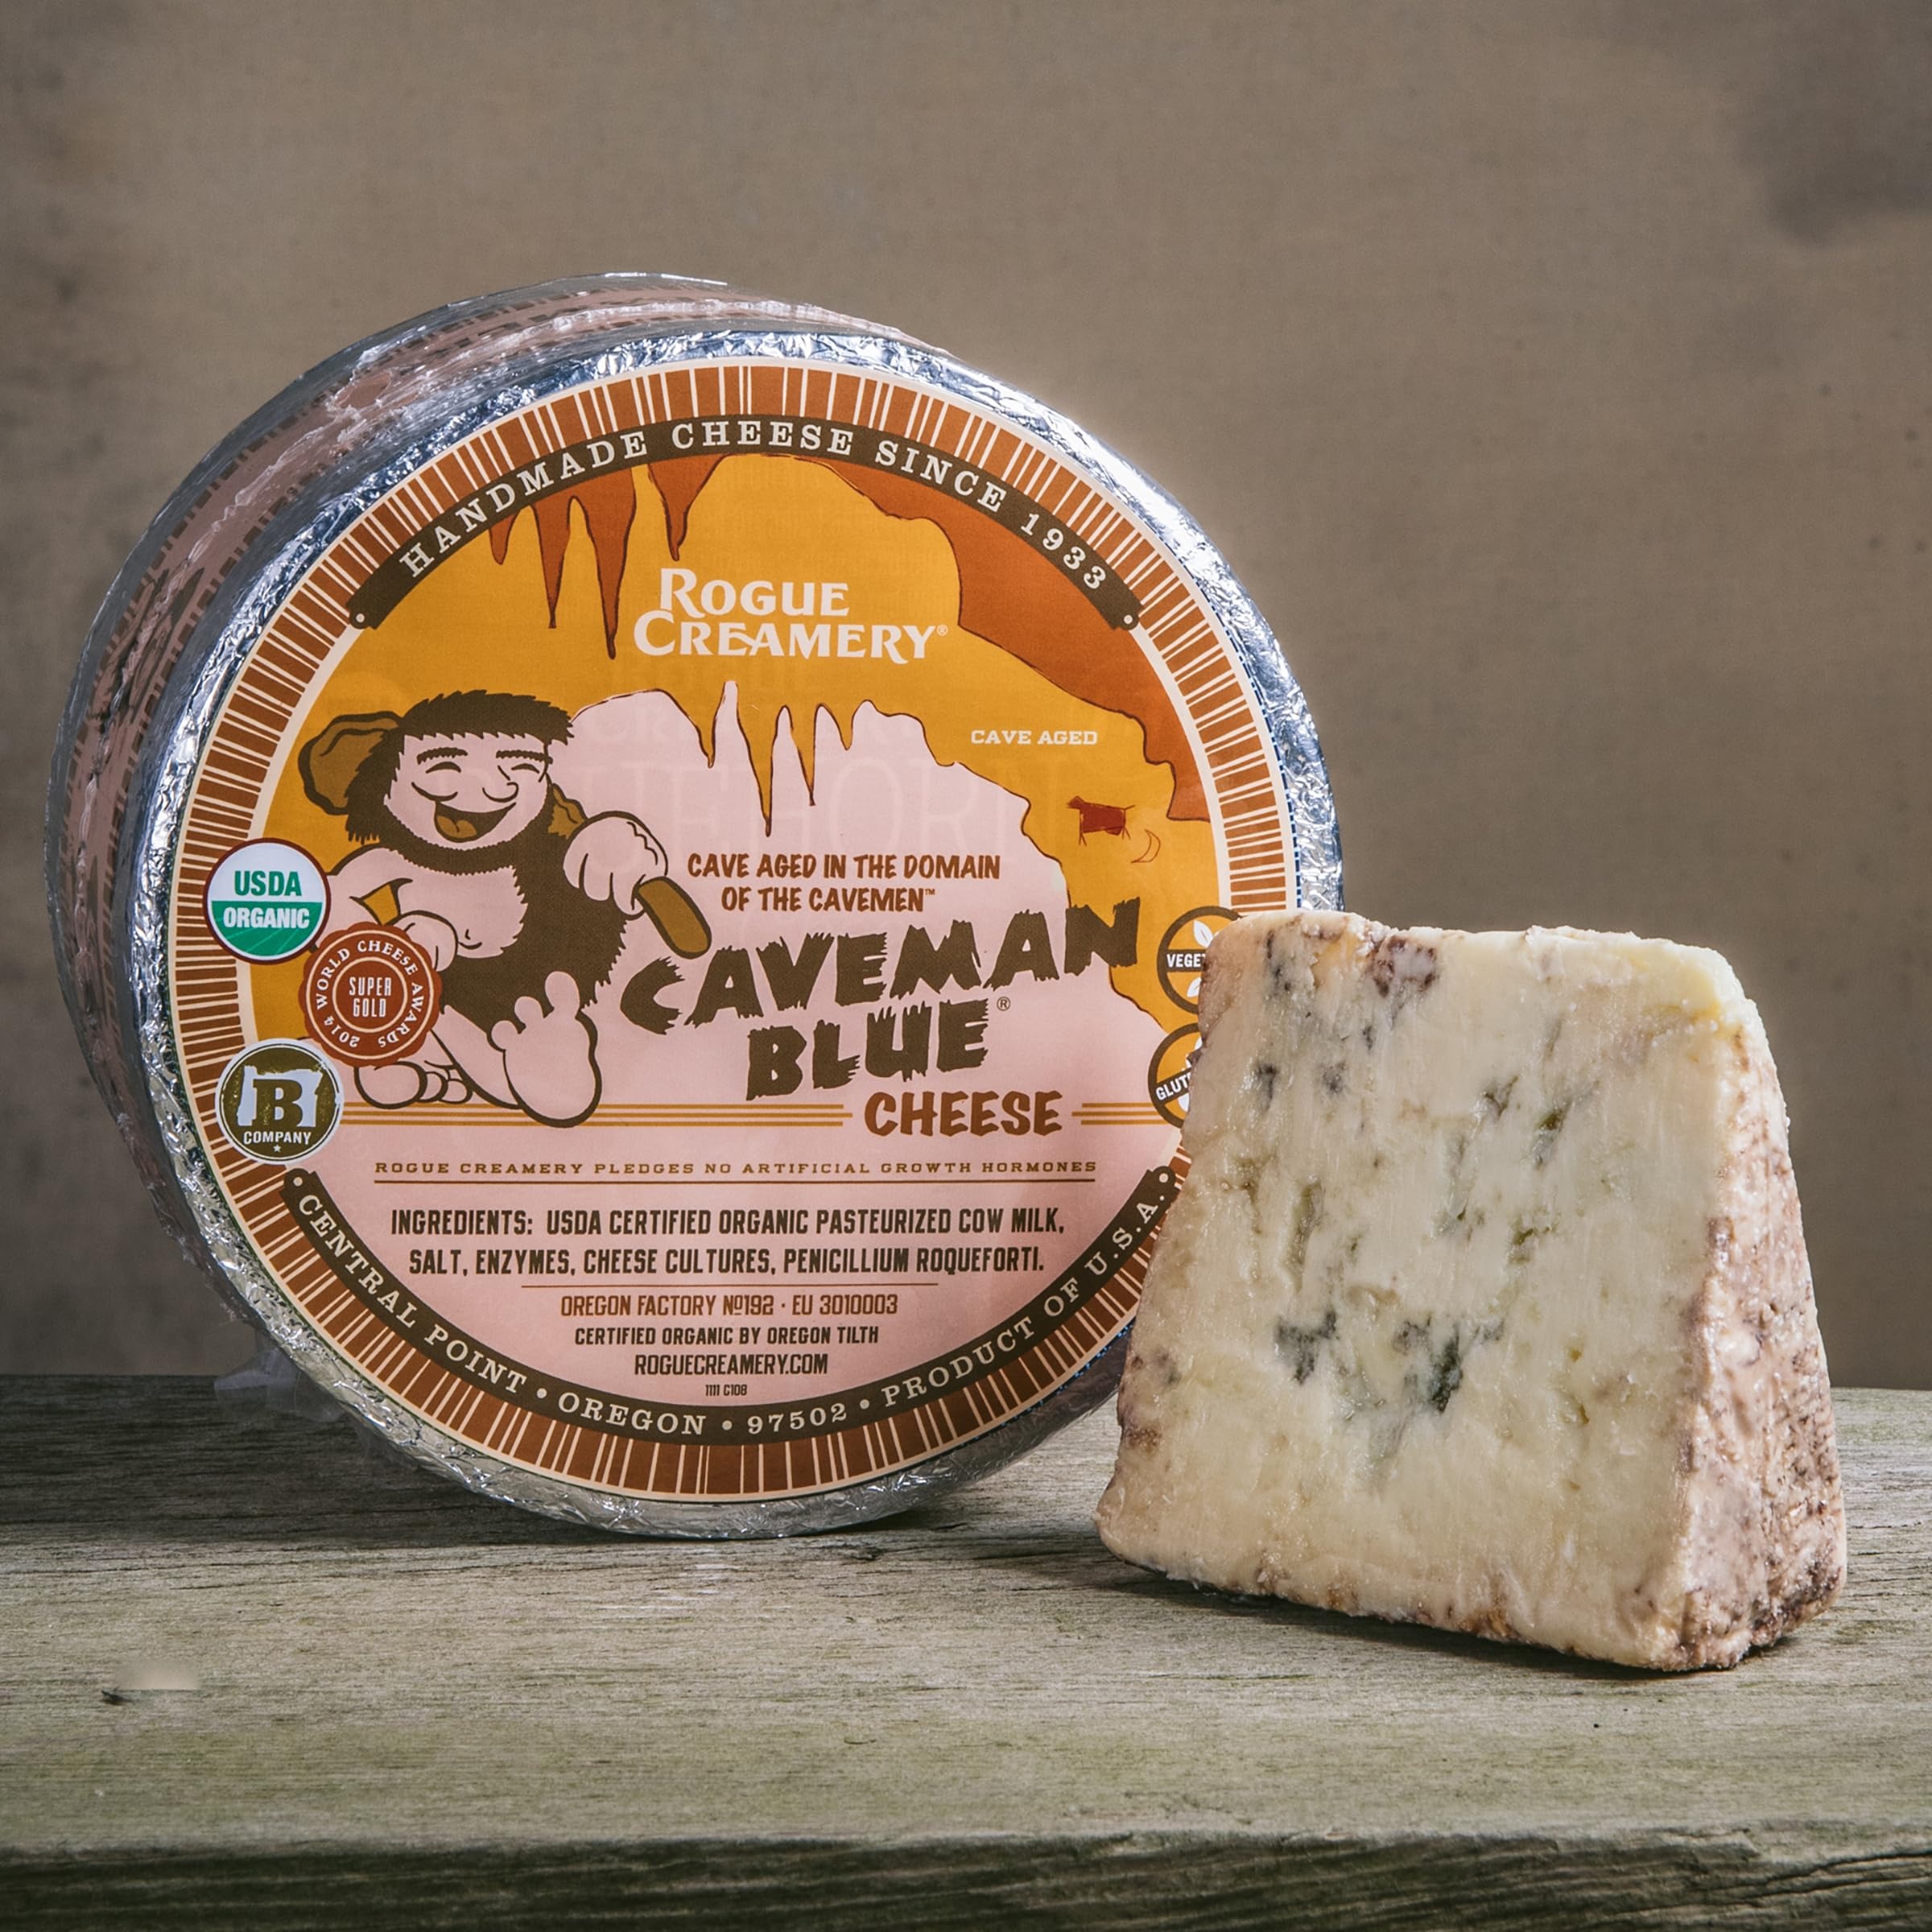
Item Name: igourmet Organic Caveman Blue Cheese by Rogue Creamery (7.5 ounce) - Pack of 3
Bullet Point 1: Ships expedited in an insulated package to ensure freshness
Bullet Point 2: Made in Oregon
Bullet Point 3: A fruity, pasteurized blue cheese with slight vanilla tones
Bullet Point 4: Crumble on top of your burger or filet mignon
Bullet Point 5: Add to any recipe that calls for a fabulous blue cheese!
Product Description: Organic Caveman Blue is a fruity, pasteurized blue with slight vanilla tones and a texture full of butter and calcium lactate crystals. On the finish, Caveman has nuances of bacon, grass, and hay. Caveman is lower in moisture with a fudge-y texture, making it perfect for crumbling. It is aged about a year and has a natural rind. The brand Caveman Blue was used by the Rogue Gold Cheese Co. from the '40s until the late '90s. The tag line was "aged in the domain of the cavemen." Rogue Creamery actually built an entirely new aging cave to get Caveman's rind just how they wanted it. It's a bold step away from their classic foil-wrapped blues and a delicious testament to how far American cheeses have come in the last decade.Natural RindCave Aged a Minimum of 6 MonthsCertified Sustainable by Food AllianceAmerican Original Blue CheeseMilk is rBST FreeGluten FreeMade From: Certified Organic Sustainable Cow�s Milk
Value: 1.0
Unit: Count

Price: 108.99